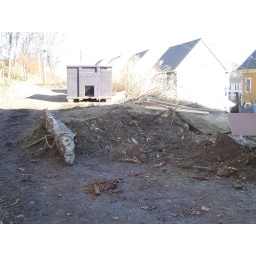
The concrete base below the large tree stump was removed from the ground.